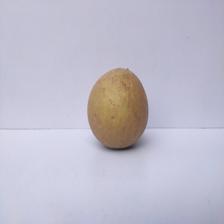
Size: Large